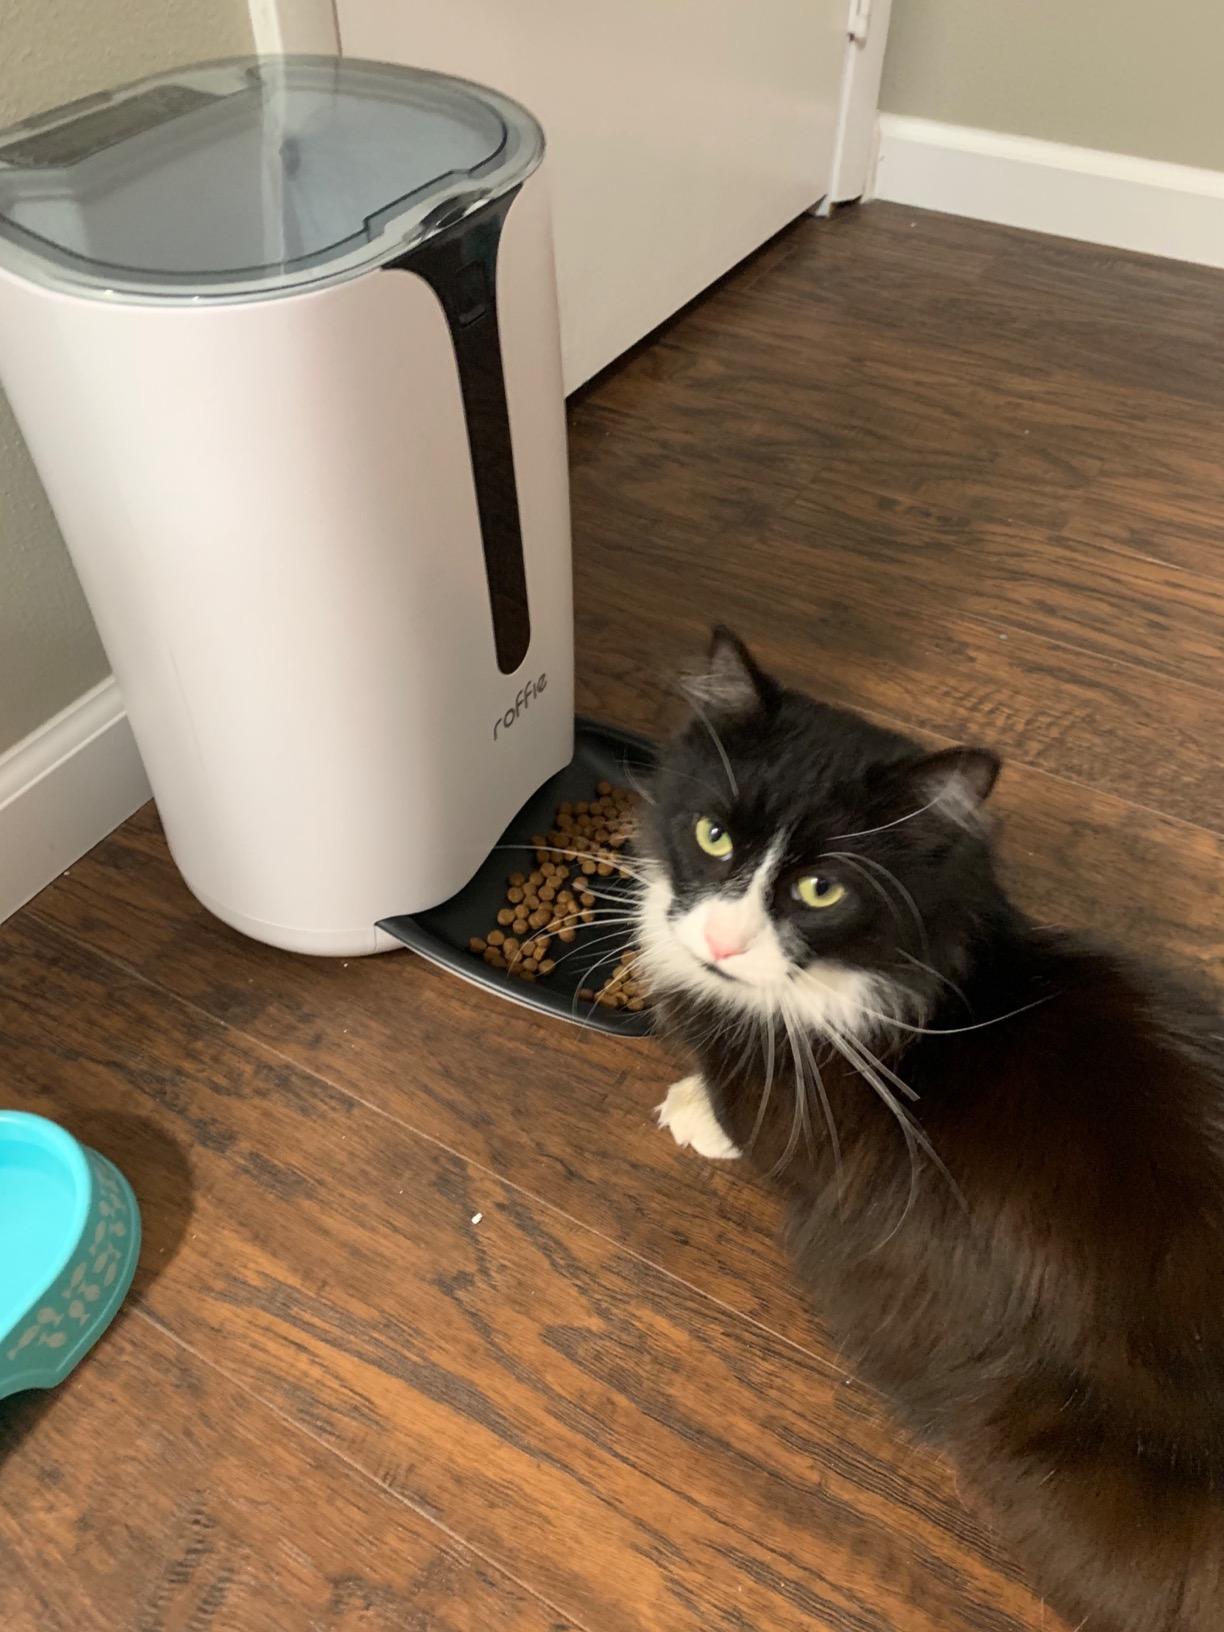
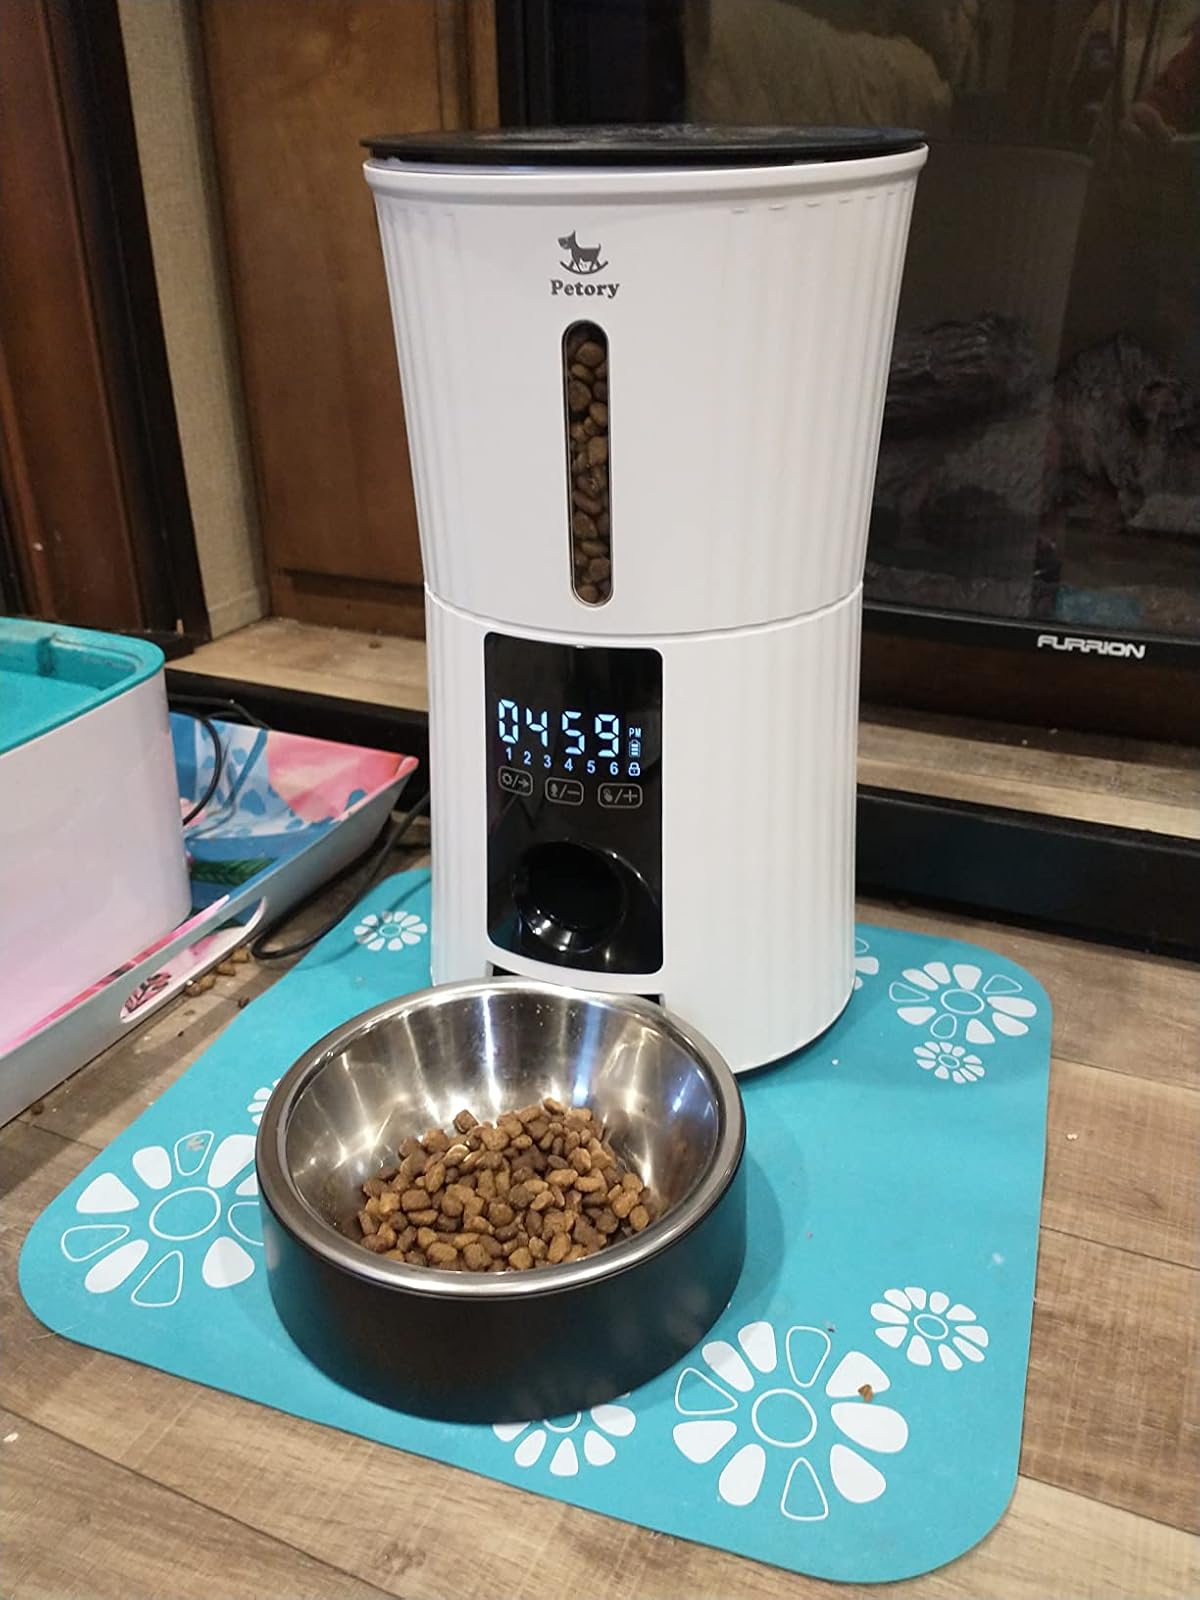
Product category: items_feeder
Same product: no